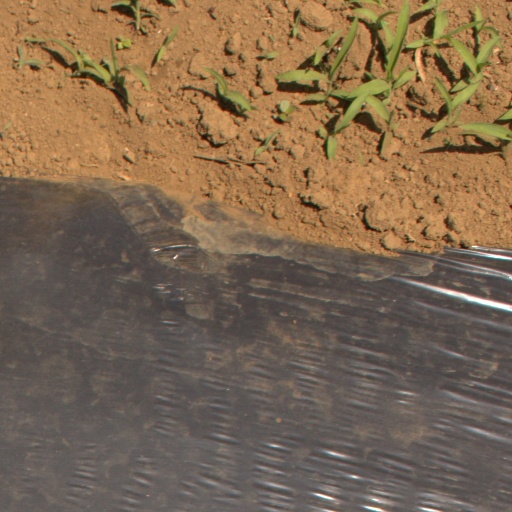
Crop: Jerusalem artichoke